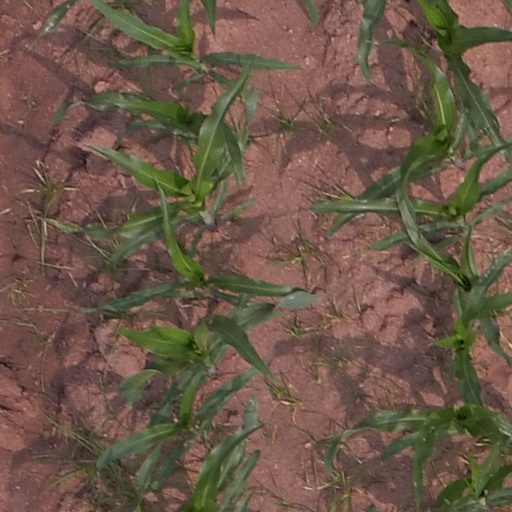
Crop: maize; corn